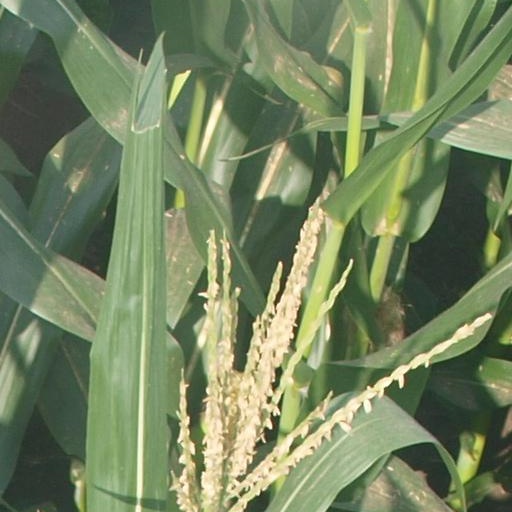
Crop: maize; corn